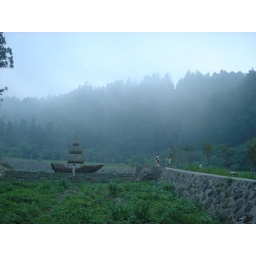
a boat "sailing" in the forest of Chi-Tou